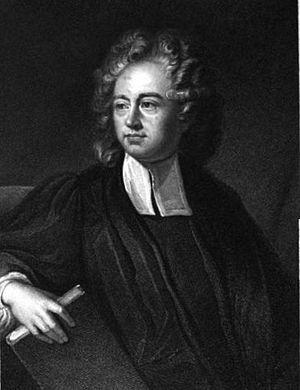
Oliver Twist, de son titre complet en anglais : Oliver Twist, or The Parish Boy's Progress, l'un des romans les plus universellement connus de Charles Dickens, a été publié en trente-deux feuilletons mensuels dans la revue Bentley's Miscellany, entre février 1837 et avril 1839, juin et octobre 1837 exceptés.
Richard Bentley est un théologien et critique littéraire anglais.